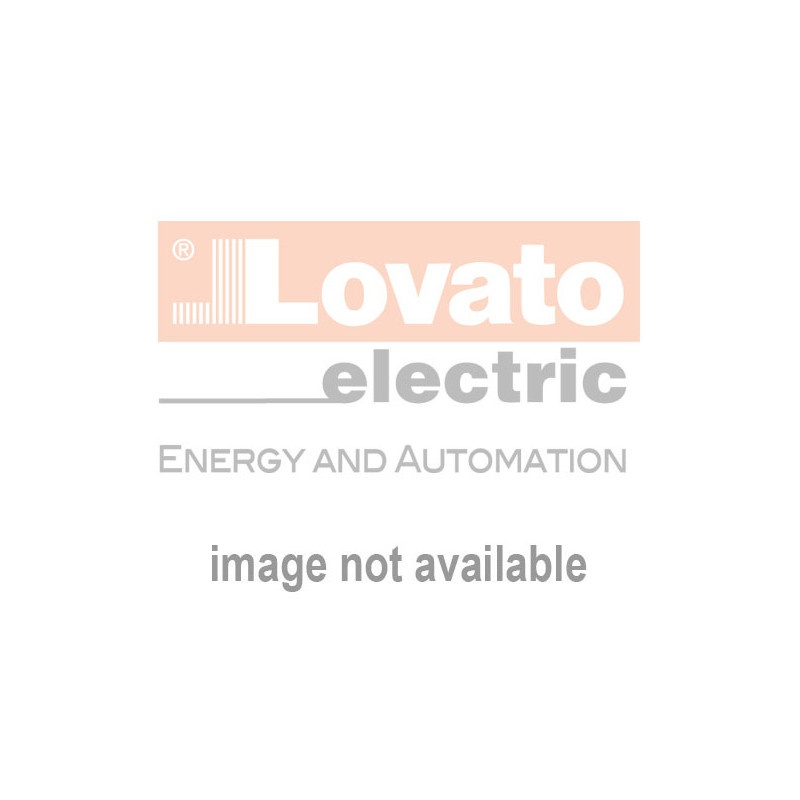
Lovato M1R0091223060A6 3PH STARTER, 230V, RESET, w/BF0910A, RF380250=1.6-2.5A
Brand: Lovato
Category: Hardware > Power & Electrical Supplies > Ballasts & Starters > Starters